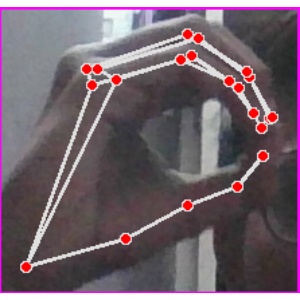
अक्षर: ठ